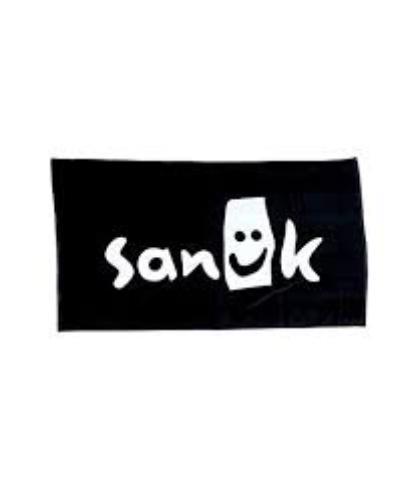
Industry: Clothes